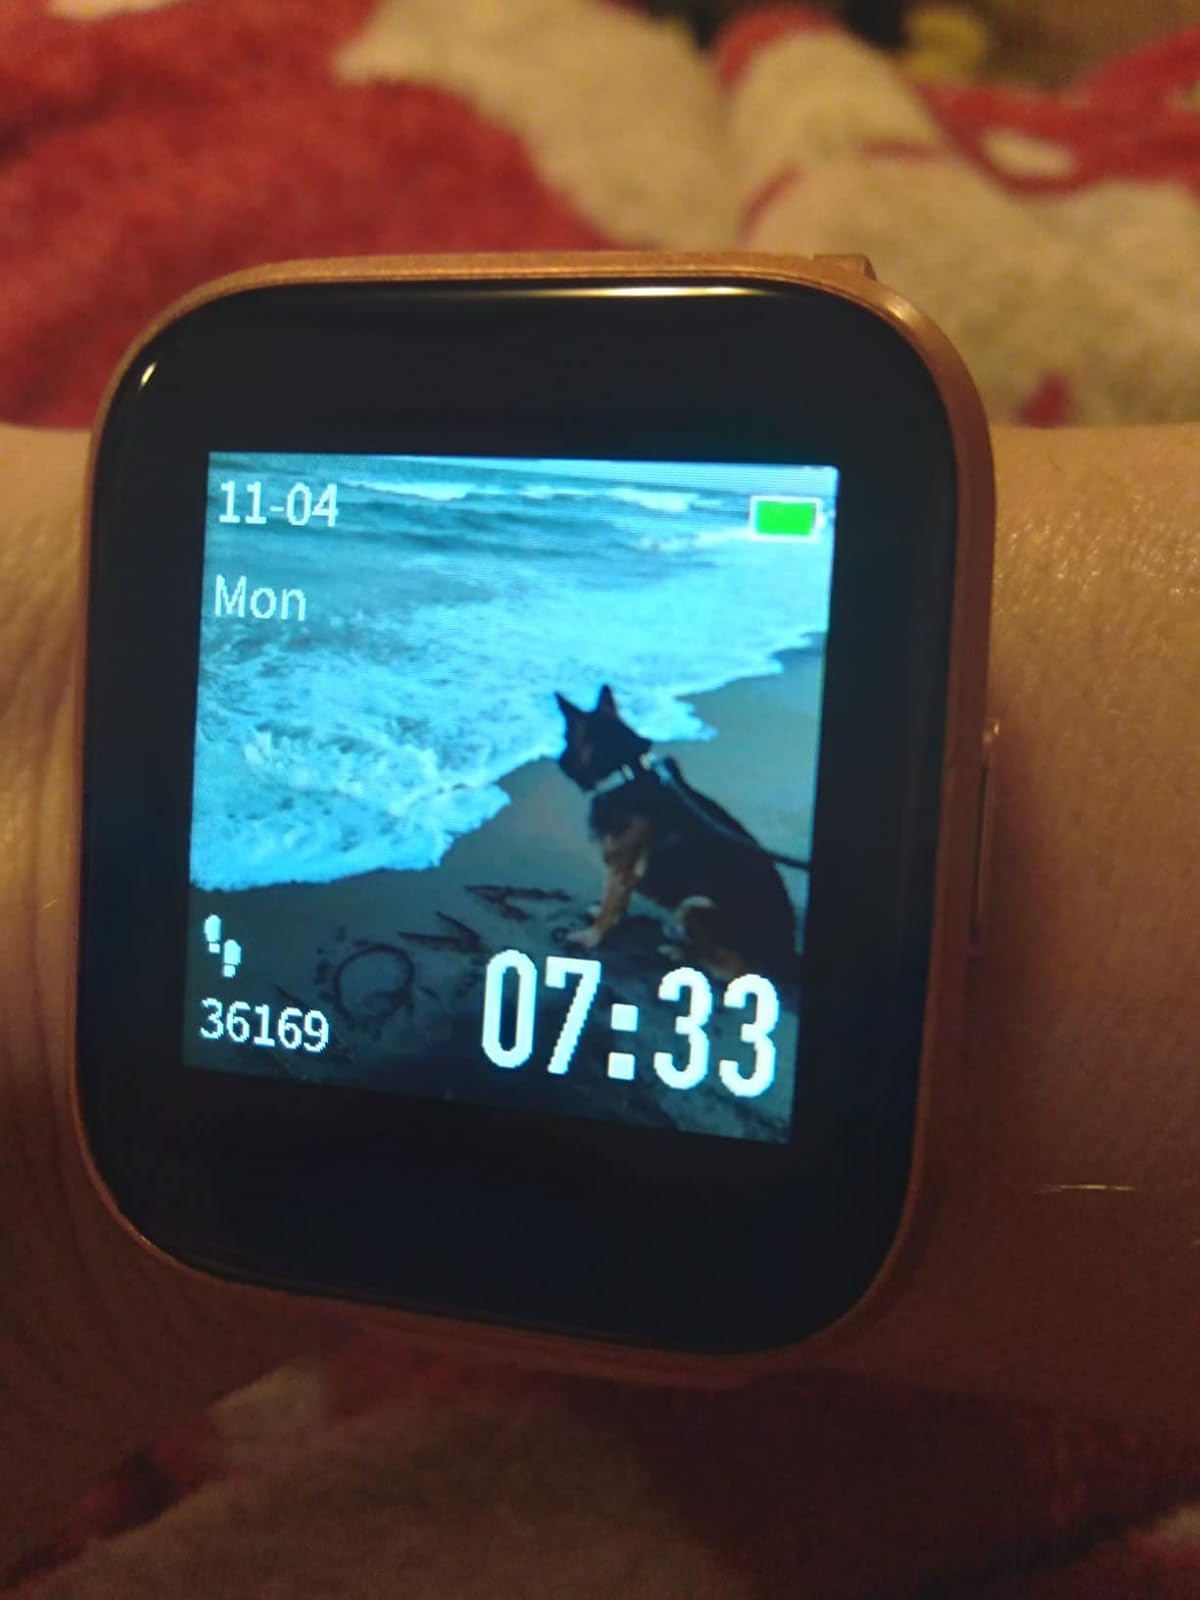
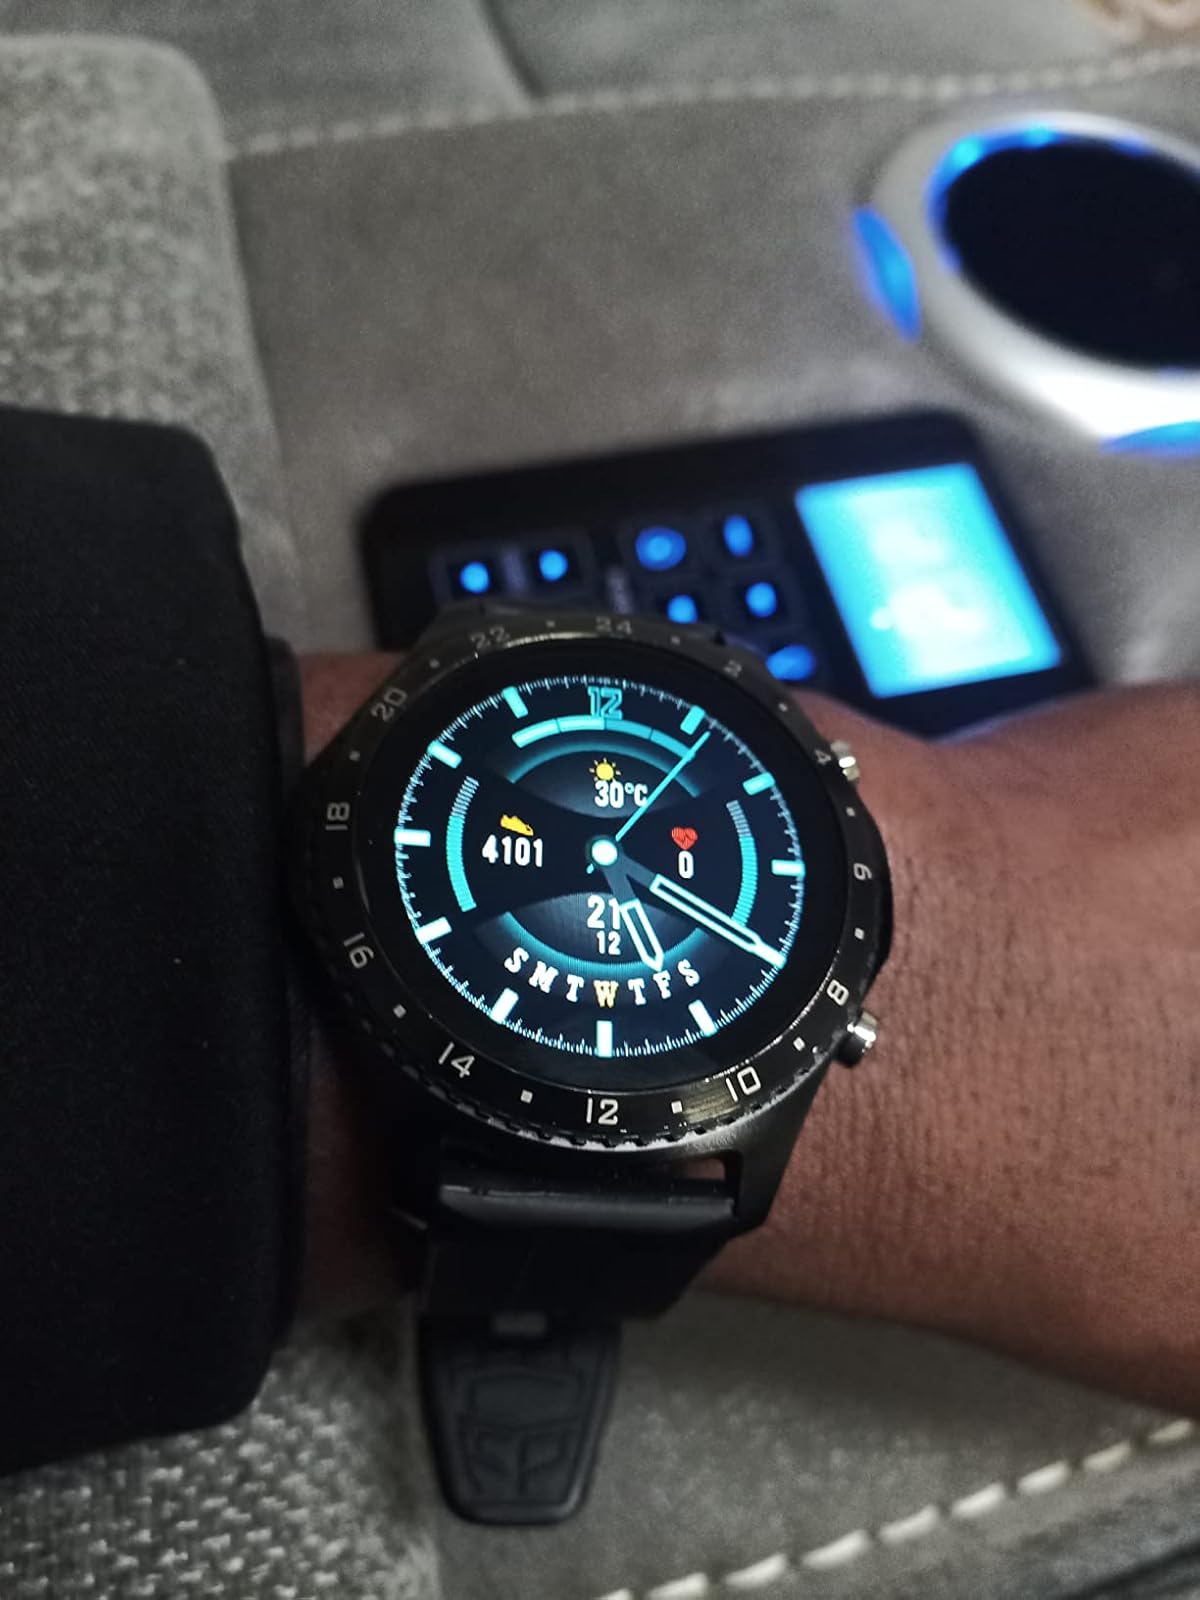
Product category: smartwatch
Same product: no